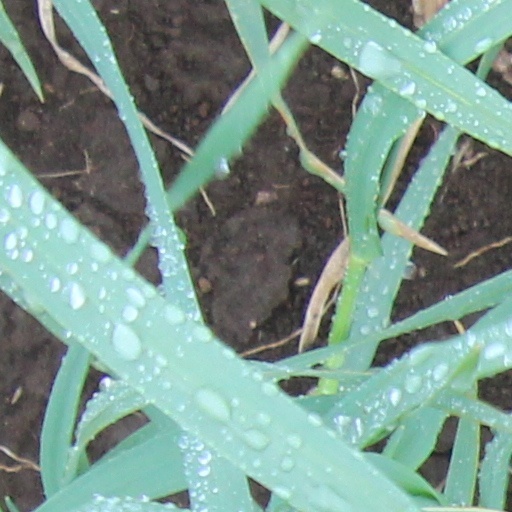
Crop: wheat